The Blue Lotus

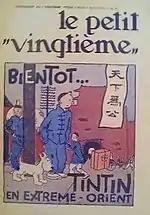
"The Blue Lotus" on the front cover of an edition of "Le Petit Vingtième".

Hergé actively satirised typical European opinions of China in "The Blue Lotus". He had Thomson and Thompson dress in what they perceived as traditional Chinese costume, as Mandarins, only to stand out in stark contrast to the actual clothing worn in China. He also had Gibbons, one of the story's antagonists, express racist attitudes toward the Chinese, and made Tintin give a speech to Chang explaining western misunderstandings of the Chinese. He took "a radical view" by expressing a criticism of Western activity in China's International Settlement, depicting it as extremely corrupt and only interested in its own commercial interests. He gained much of his information on such issues from Zhang, who informed him of the political events occurring in China from a Chinese perspective. Building on this information, Hergé's depiction of the Japanese invasion was largely accurate, although it served as an outright attack on Japanese imperialism. Hergé depicted fictionalised versions of both the real-life Mukden Incident, although he shifted its location nearer to Shanghai, and Japan's walking out of the League of Nations. However, "The Blue Lotus" contained no mention of one of the central historical events of the period, the Long March of communist Mao Zedong.